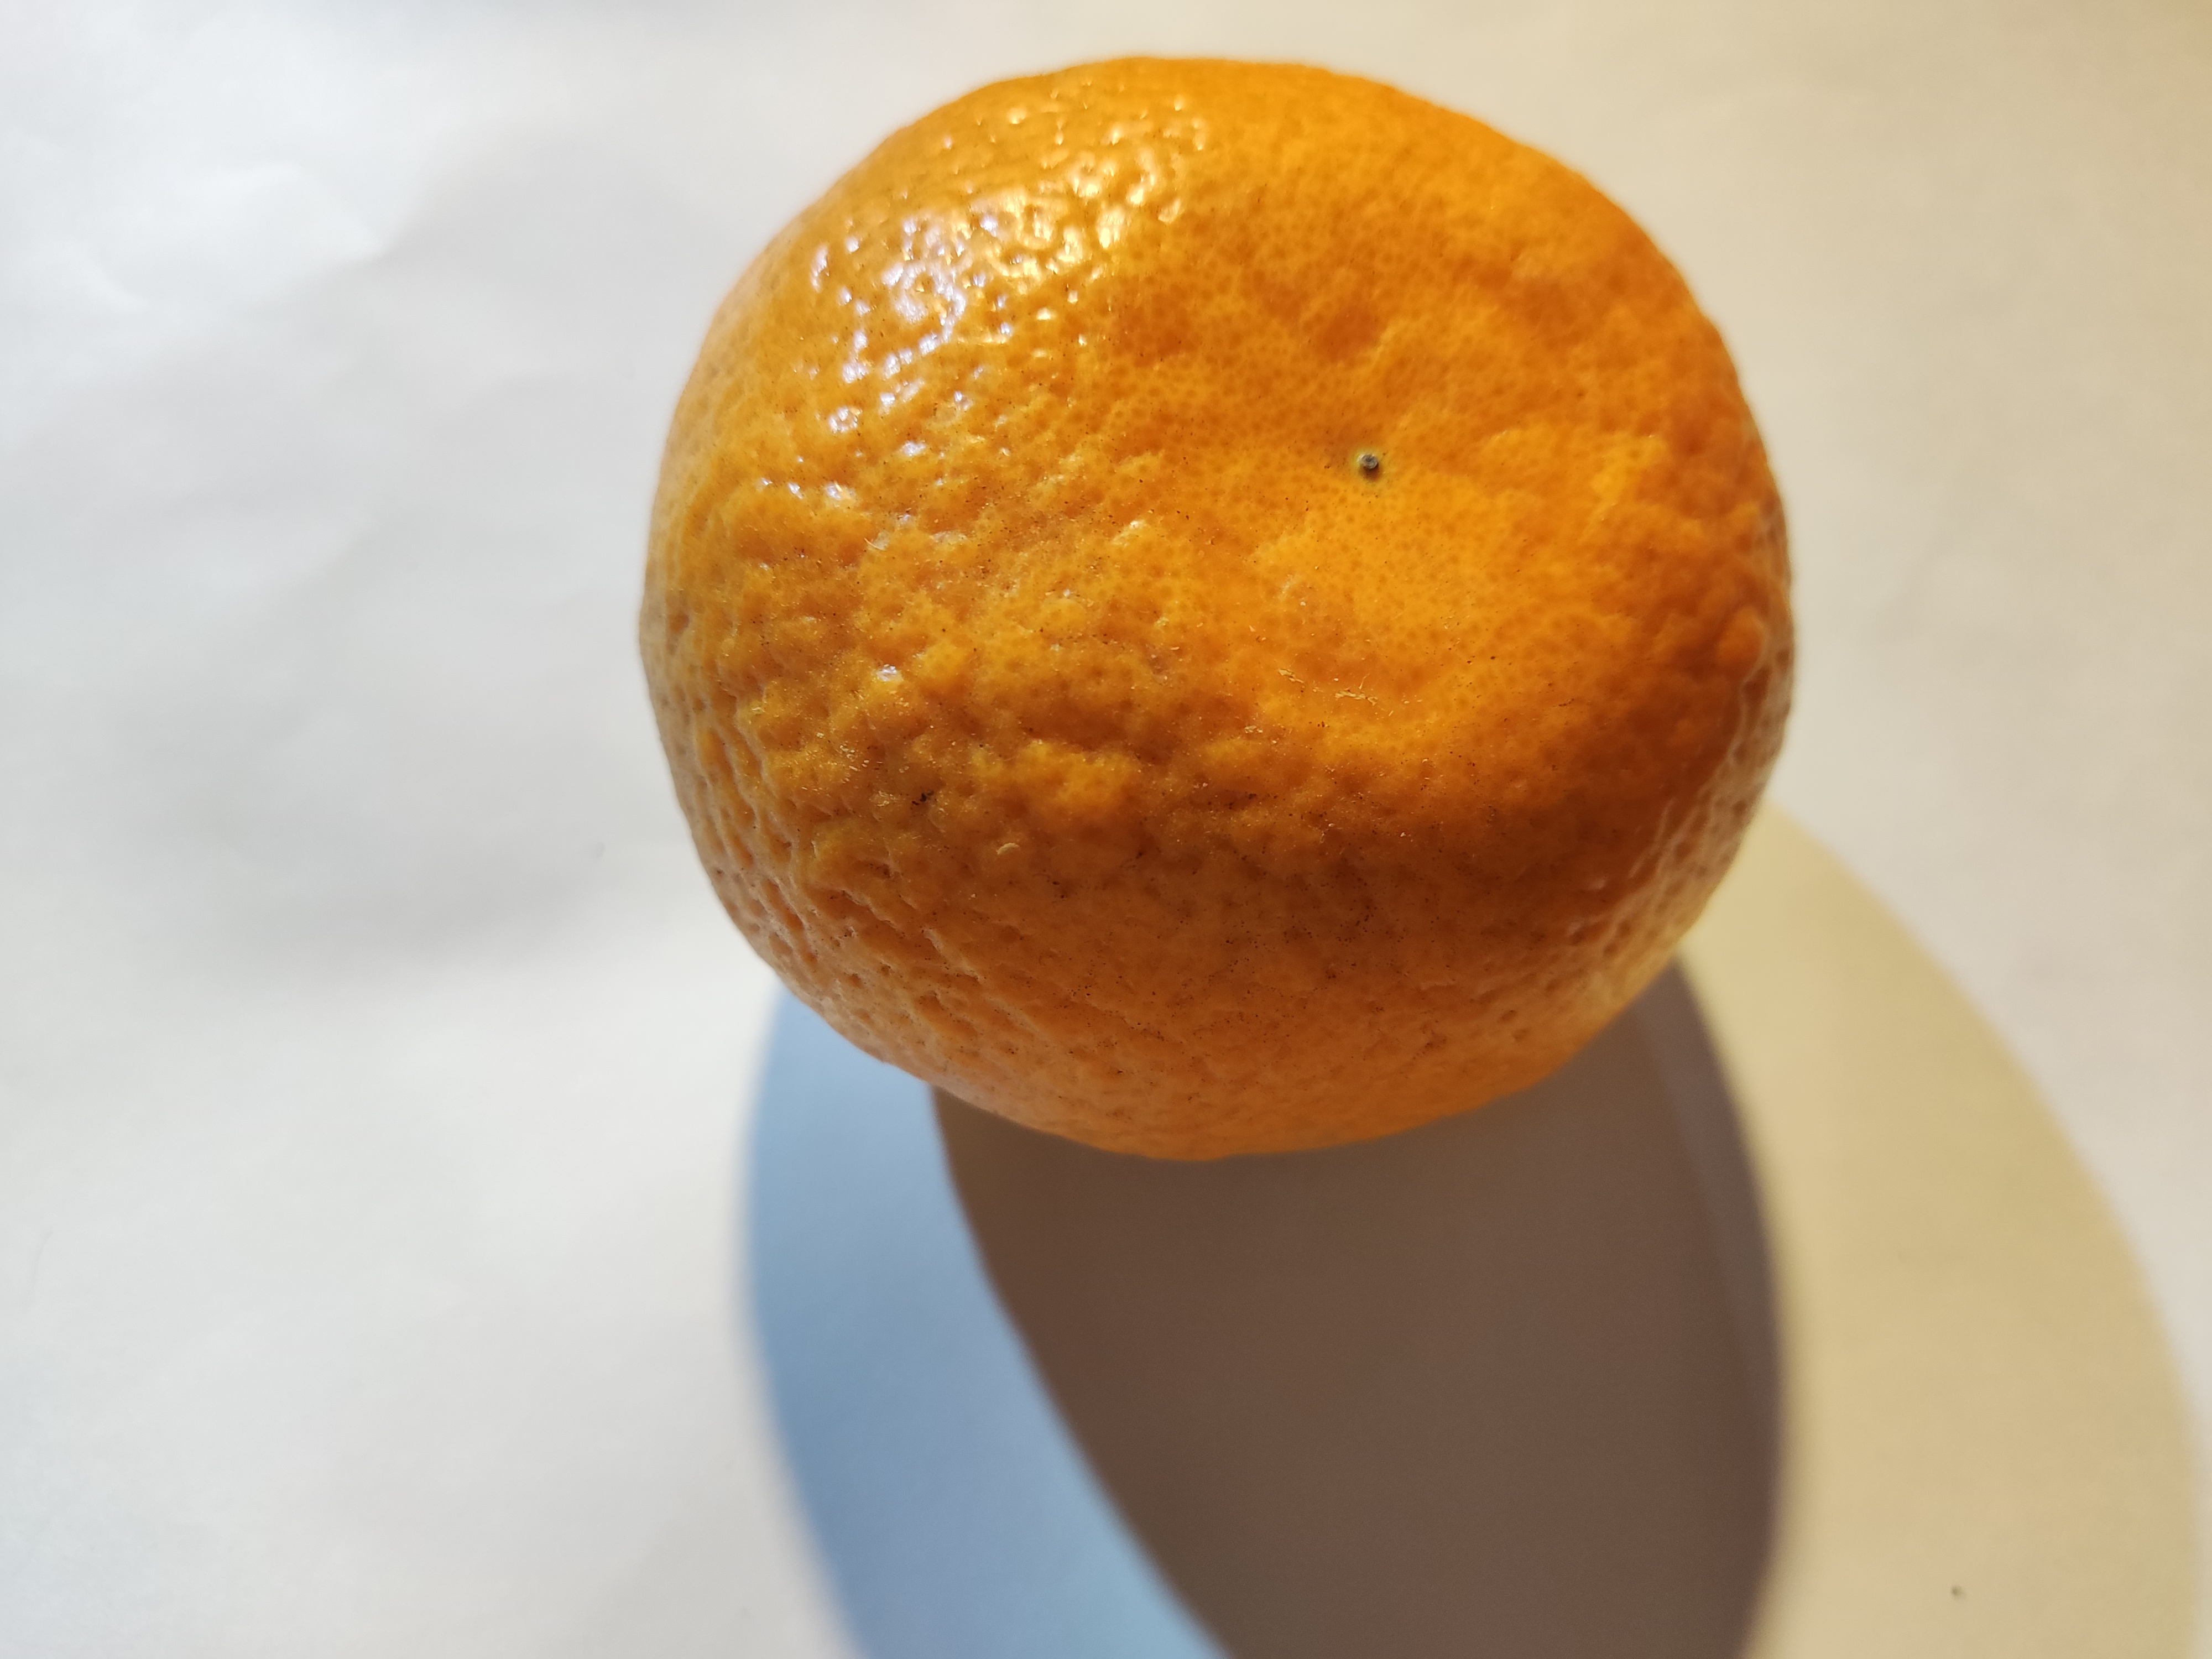
Fruit: orange
Condition: fresh